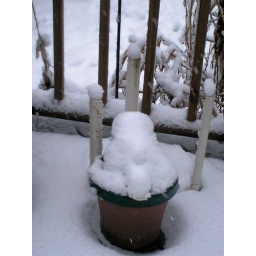
It's a little table turned upside down and a dead plant in a pot inside another pot.